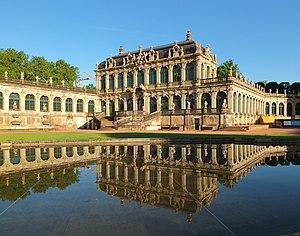
Le Mathematisch-Physikalischer Salon est un musée situé dans le palais Zwinger, à Dresde, Allemagne. Il fait partie du complexe des Collections nationales de Dresde.